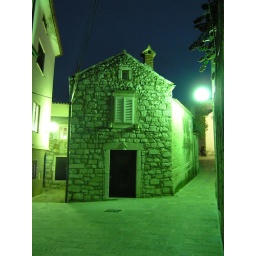
Typical old house built with stone in the very heart of the city.